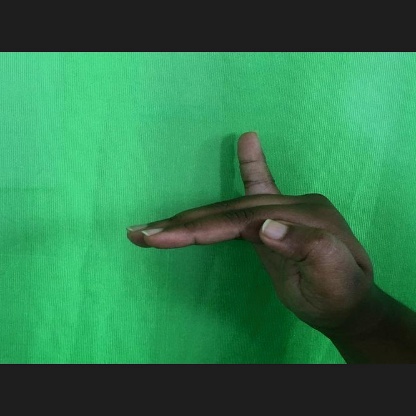
Mudra: Hamsapaksha